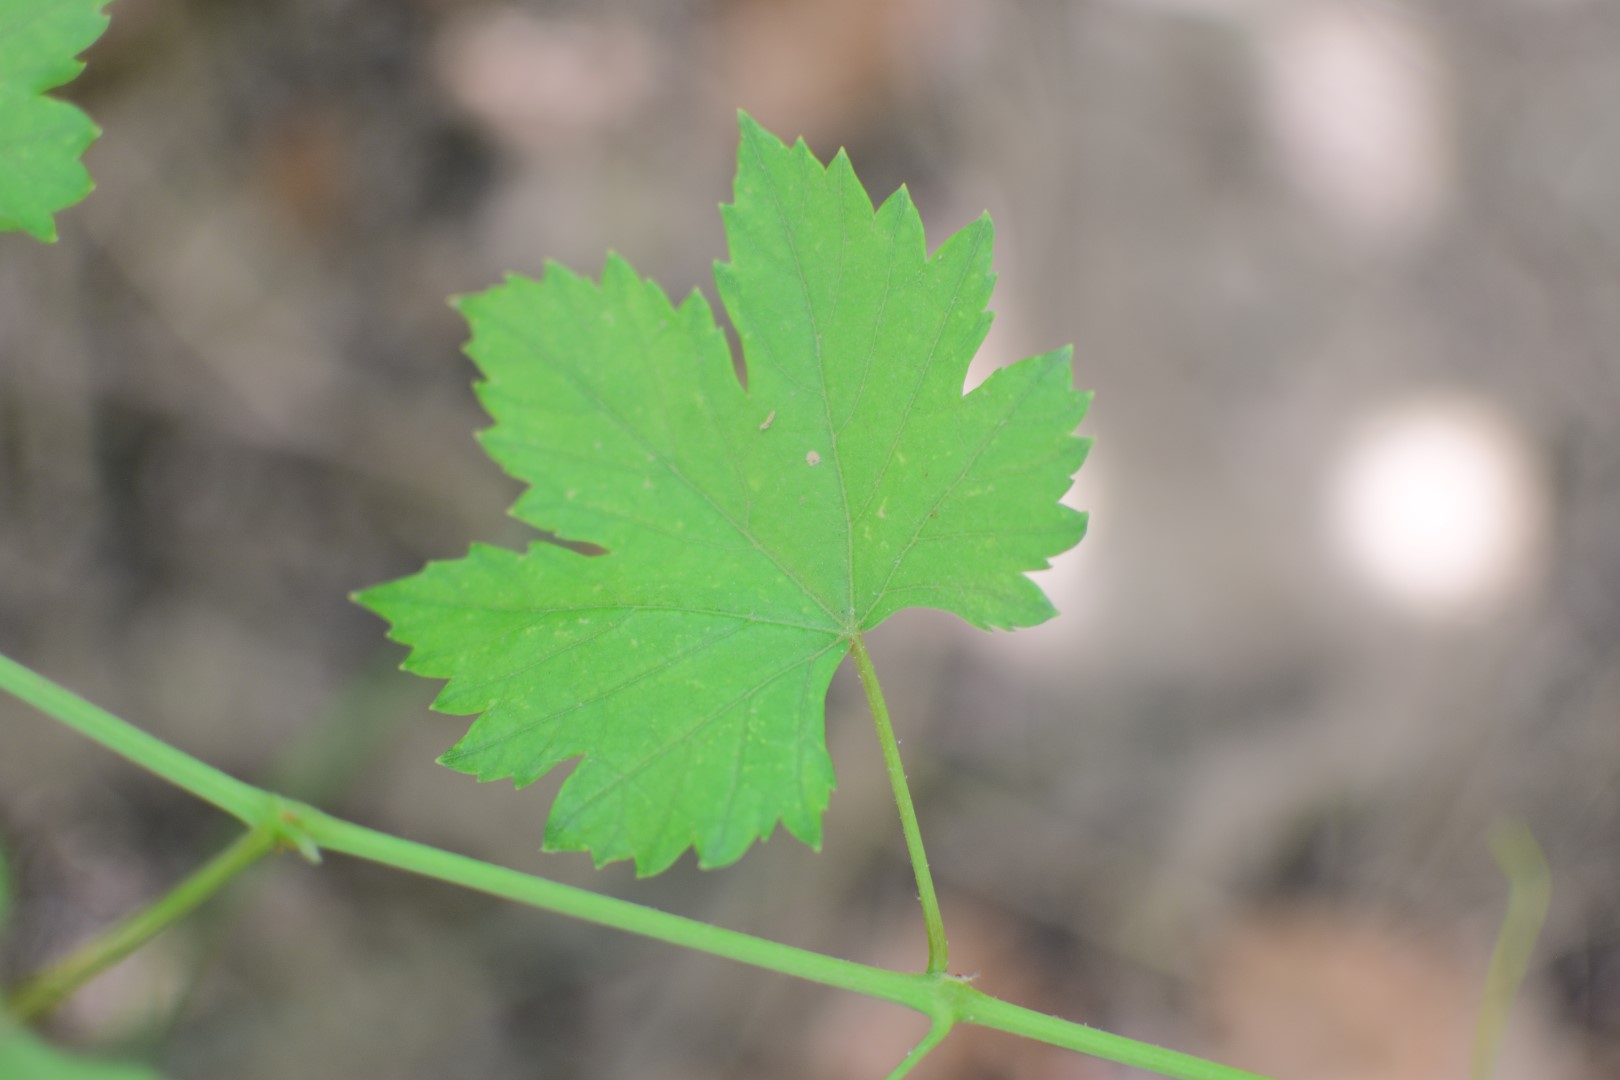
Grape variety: Halawani